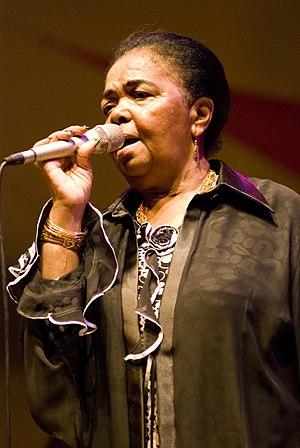
Gaïa est un concept-album réunissant près de 350 musiciens du monde entier. L'album a été conçu et écrit par Alan Simon au cours de plusieurs voyage autour du monde à la rencontre des artistes l'album. Si certains intervenant ont enregistré leurs parties au moment de leur rencontre par Alan Simon, la plupart des enregistrements ont eu lieu à Nantes, au studio Arpege.